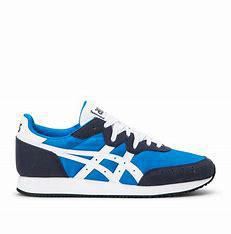
Brand: Asics
Model: Tarther OG